Barbora Poláková

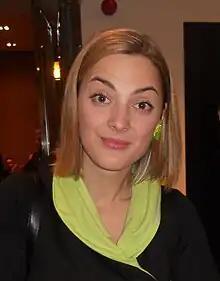
Barbora Poláková (2011)

Barbora Poláková (born 3 October 1983 in Kolín) is a Czech actress and singer.